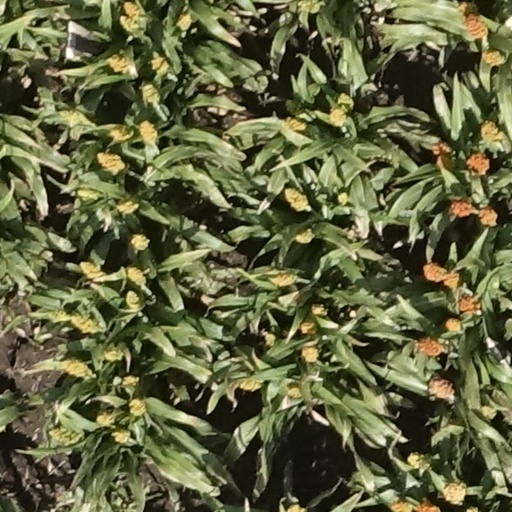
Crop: sorghum